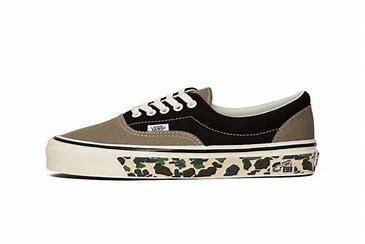
Brand: Vans
Model: Era 95 DX